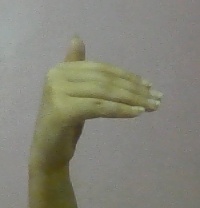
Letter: khaa